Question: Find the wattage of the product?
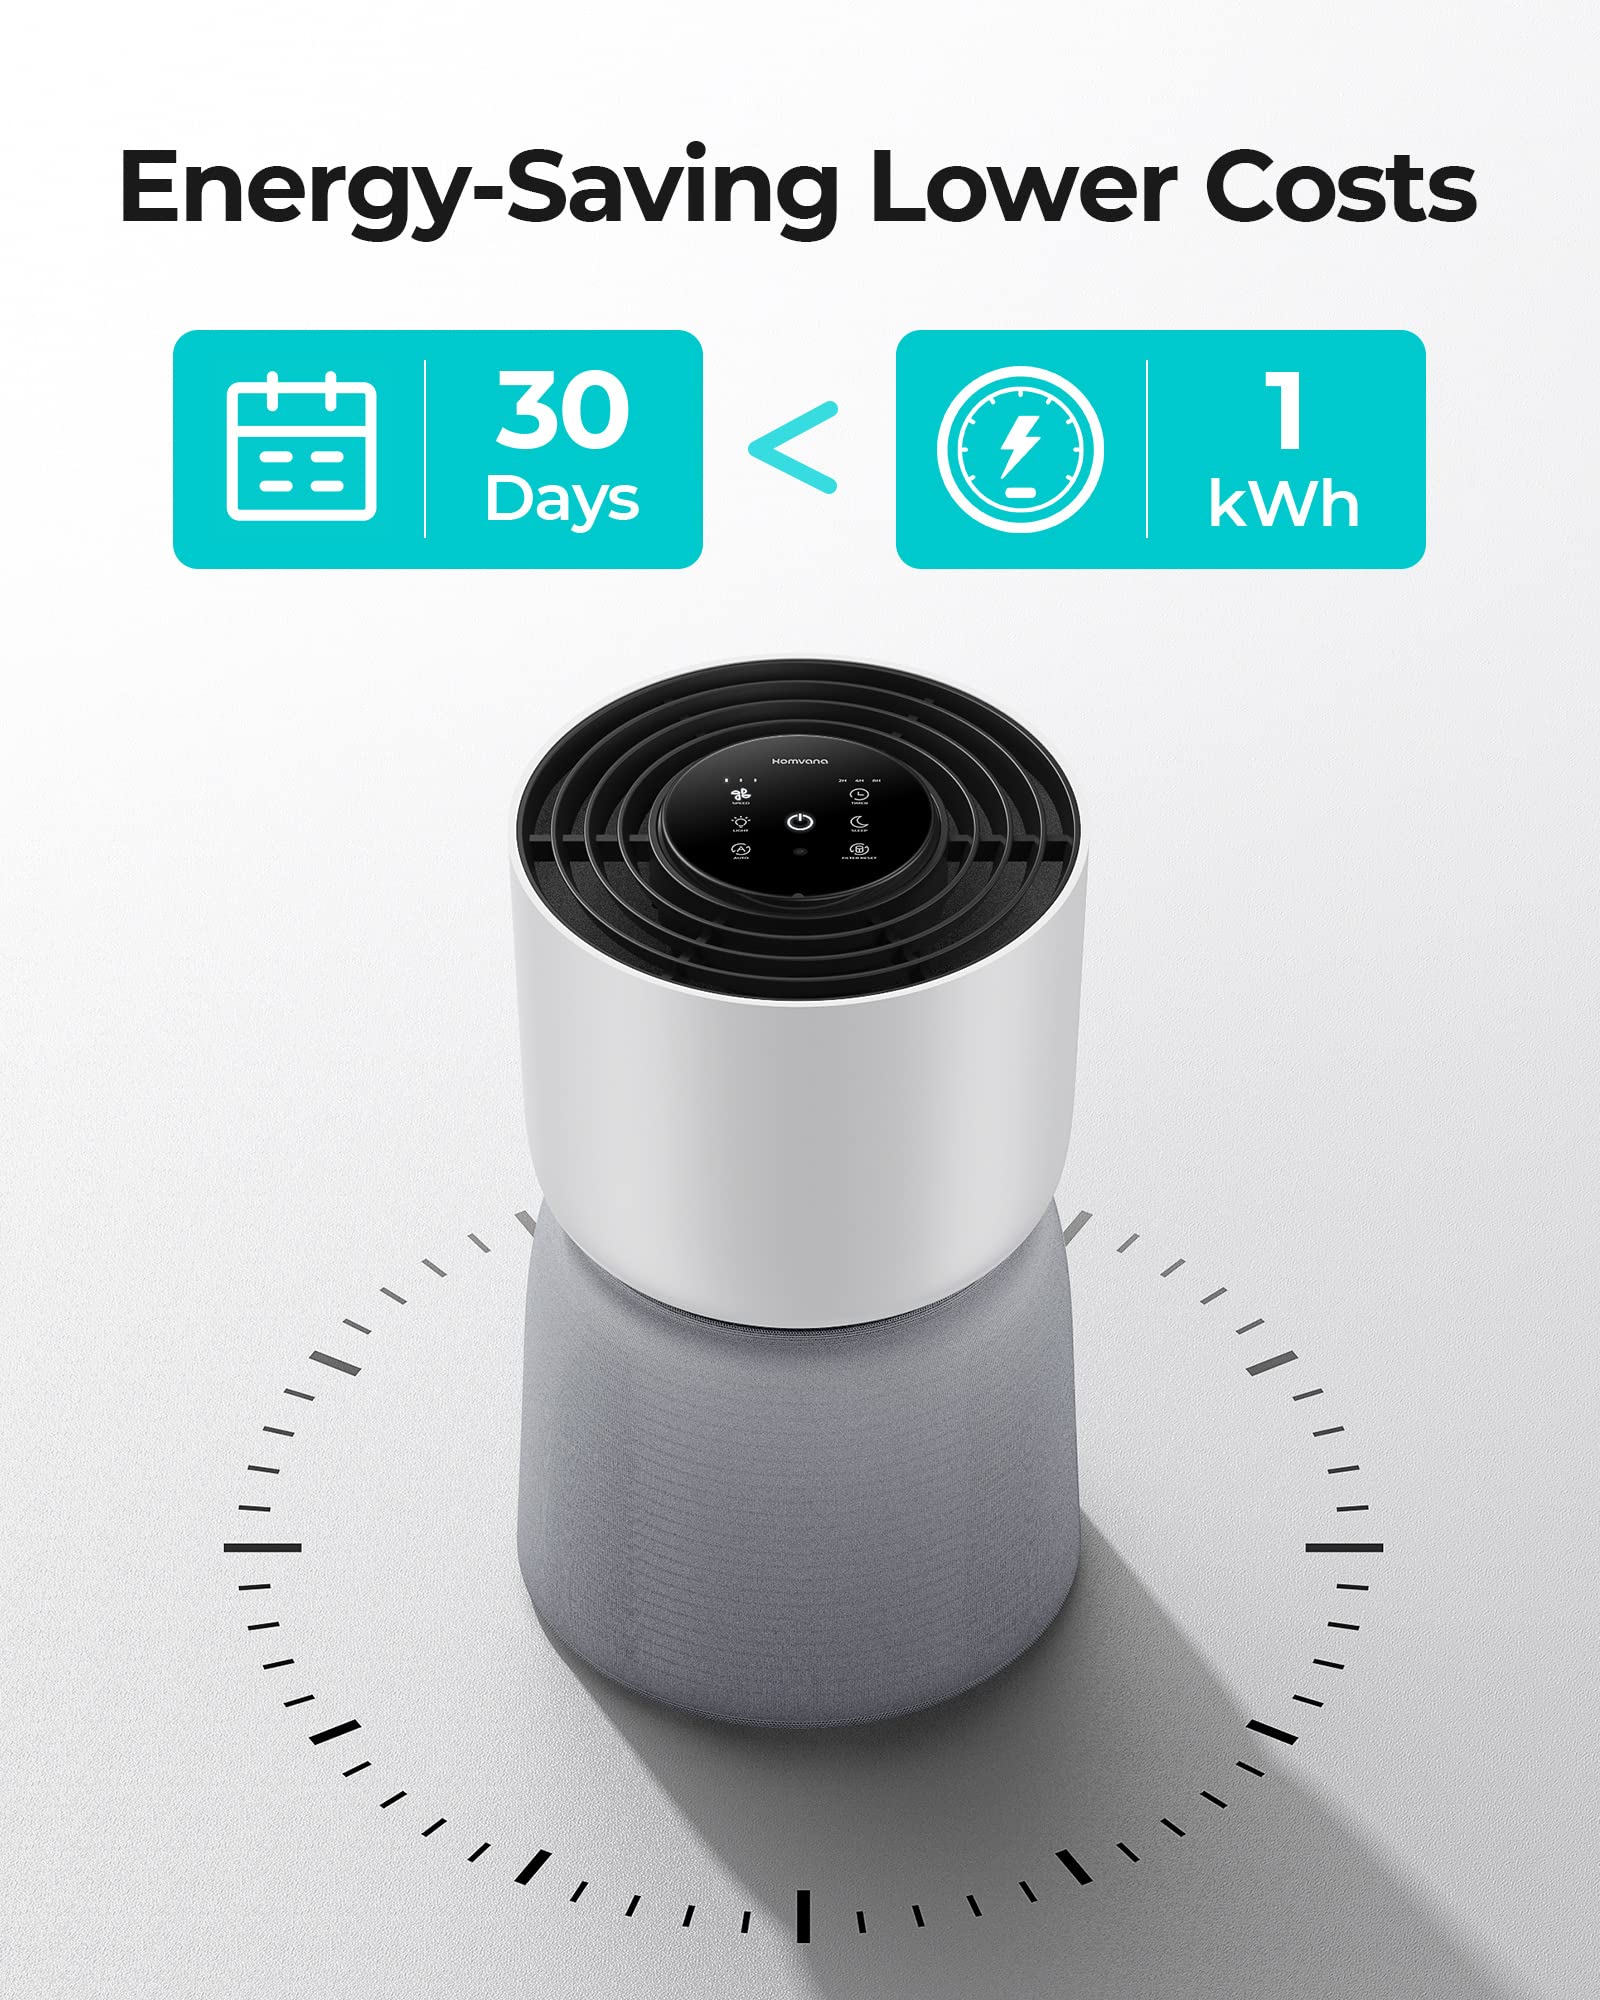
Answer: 1.0 kilowatt hour